Jamie Bamber

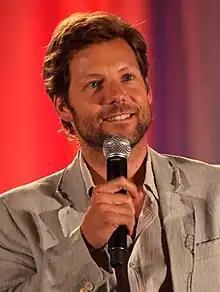
Bamber at the Phoenix Comicon in May 2012

Jamie St John Bamber Griffith (born 1972/73), known professionally as Jamie Bamber, is a British actor, known for his roles as Lee Adama in "Battlestar Galactica" and Detective Sergeant Matt Devlin in the ITV series "". He also had a supporting role as 2nd Lt. Jack Foley in the HBO miniseries "Band of Brothers", as Lieutenant Archie Kennedy in the "Hornblower" series and was a regular on the British series "Ultimate Force" and "Peak Practice". In 2013, Bamber starred in the TNT medical drama "Monday Mornings" and, in 2014, in the Sky 1 drama "The Smoke".